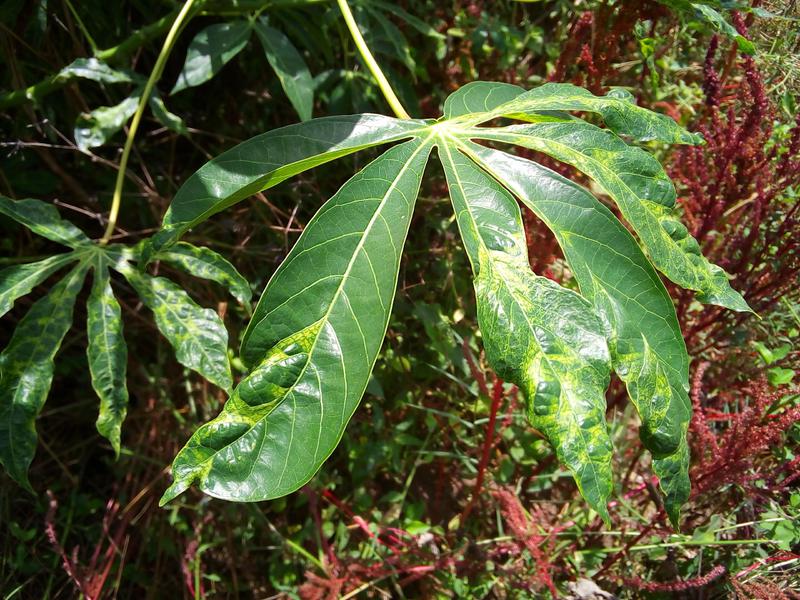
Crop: cassava
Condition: mosaic_disease